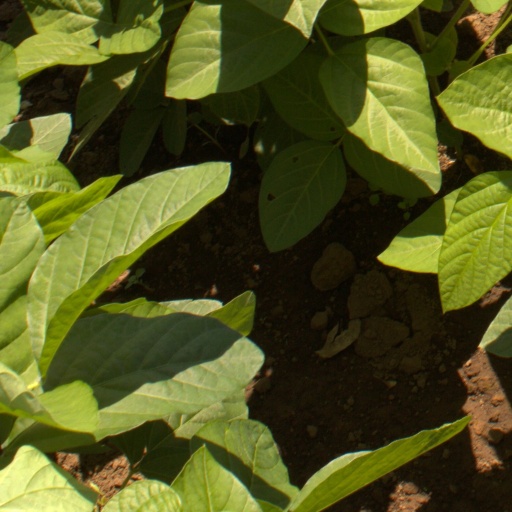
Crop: soybean